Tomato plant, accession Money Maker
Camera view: vertical (180 deg); turntable rotation: 0 degrees
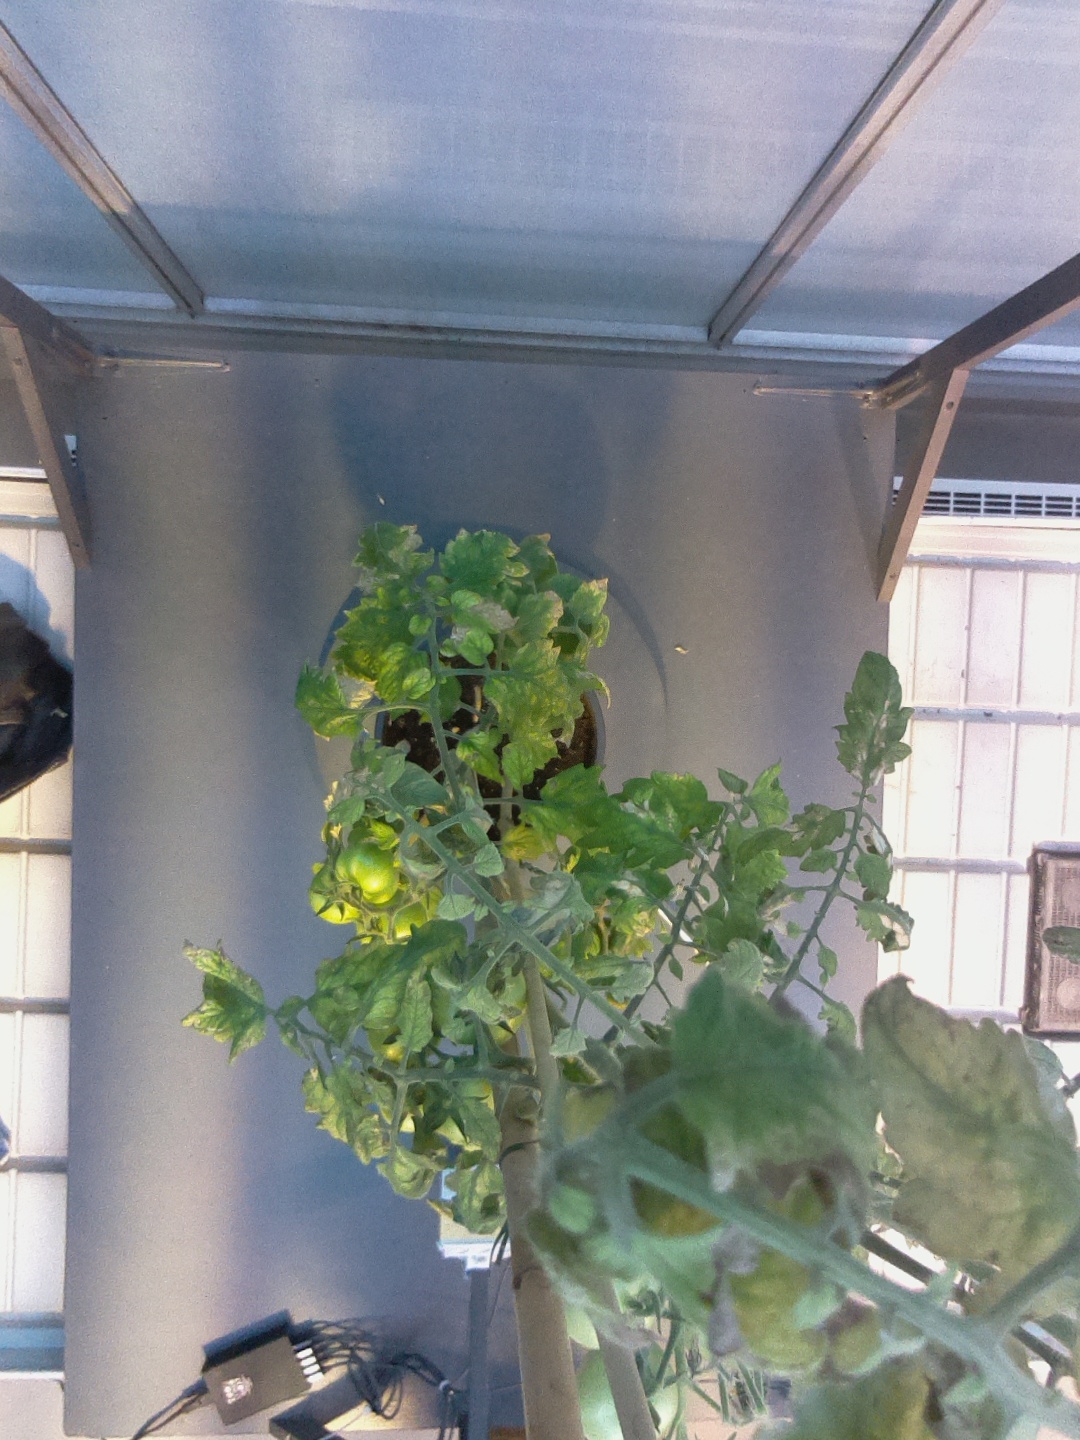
BBCH growth stage 75: 50%-60% of final fruit size